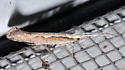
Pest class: diamondback_moth